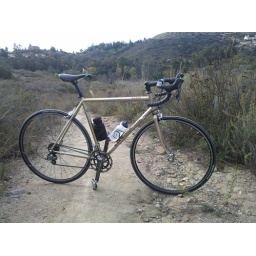
James' road bike in the dirt